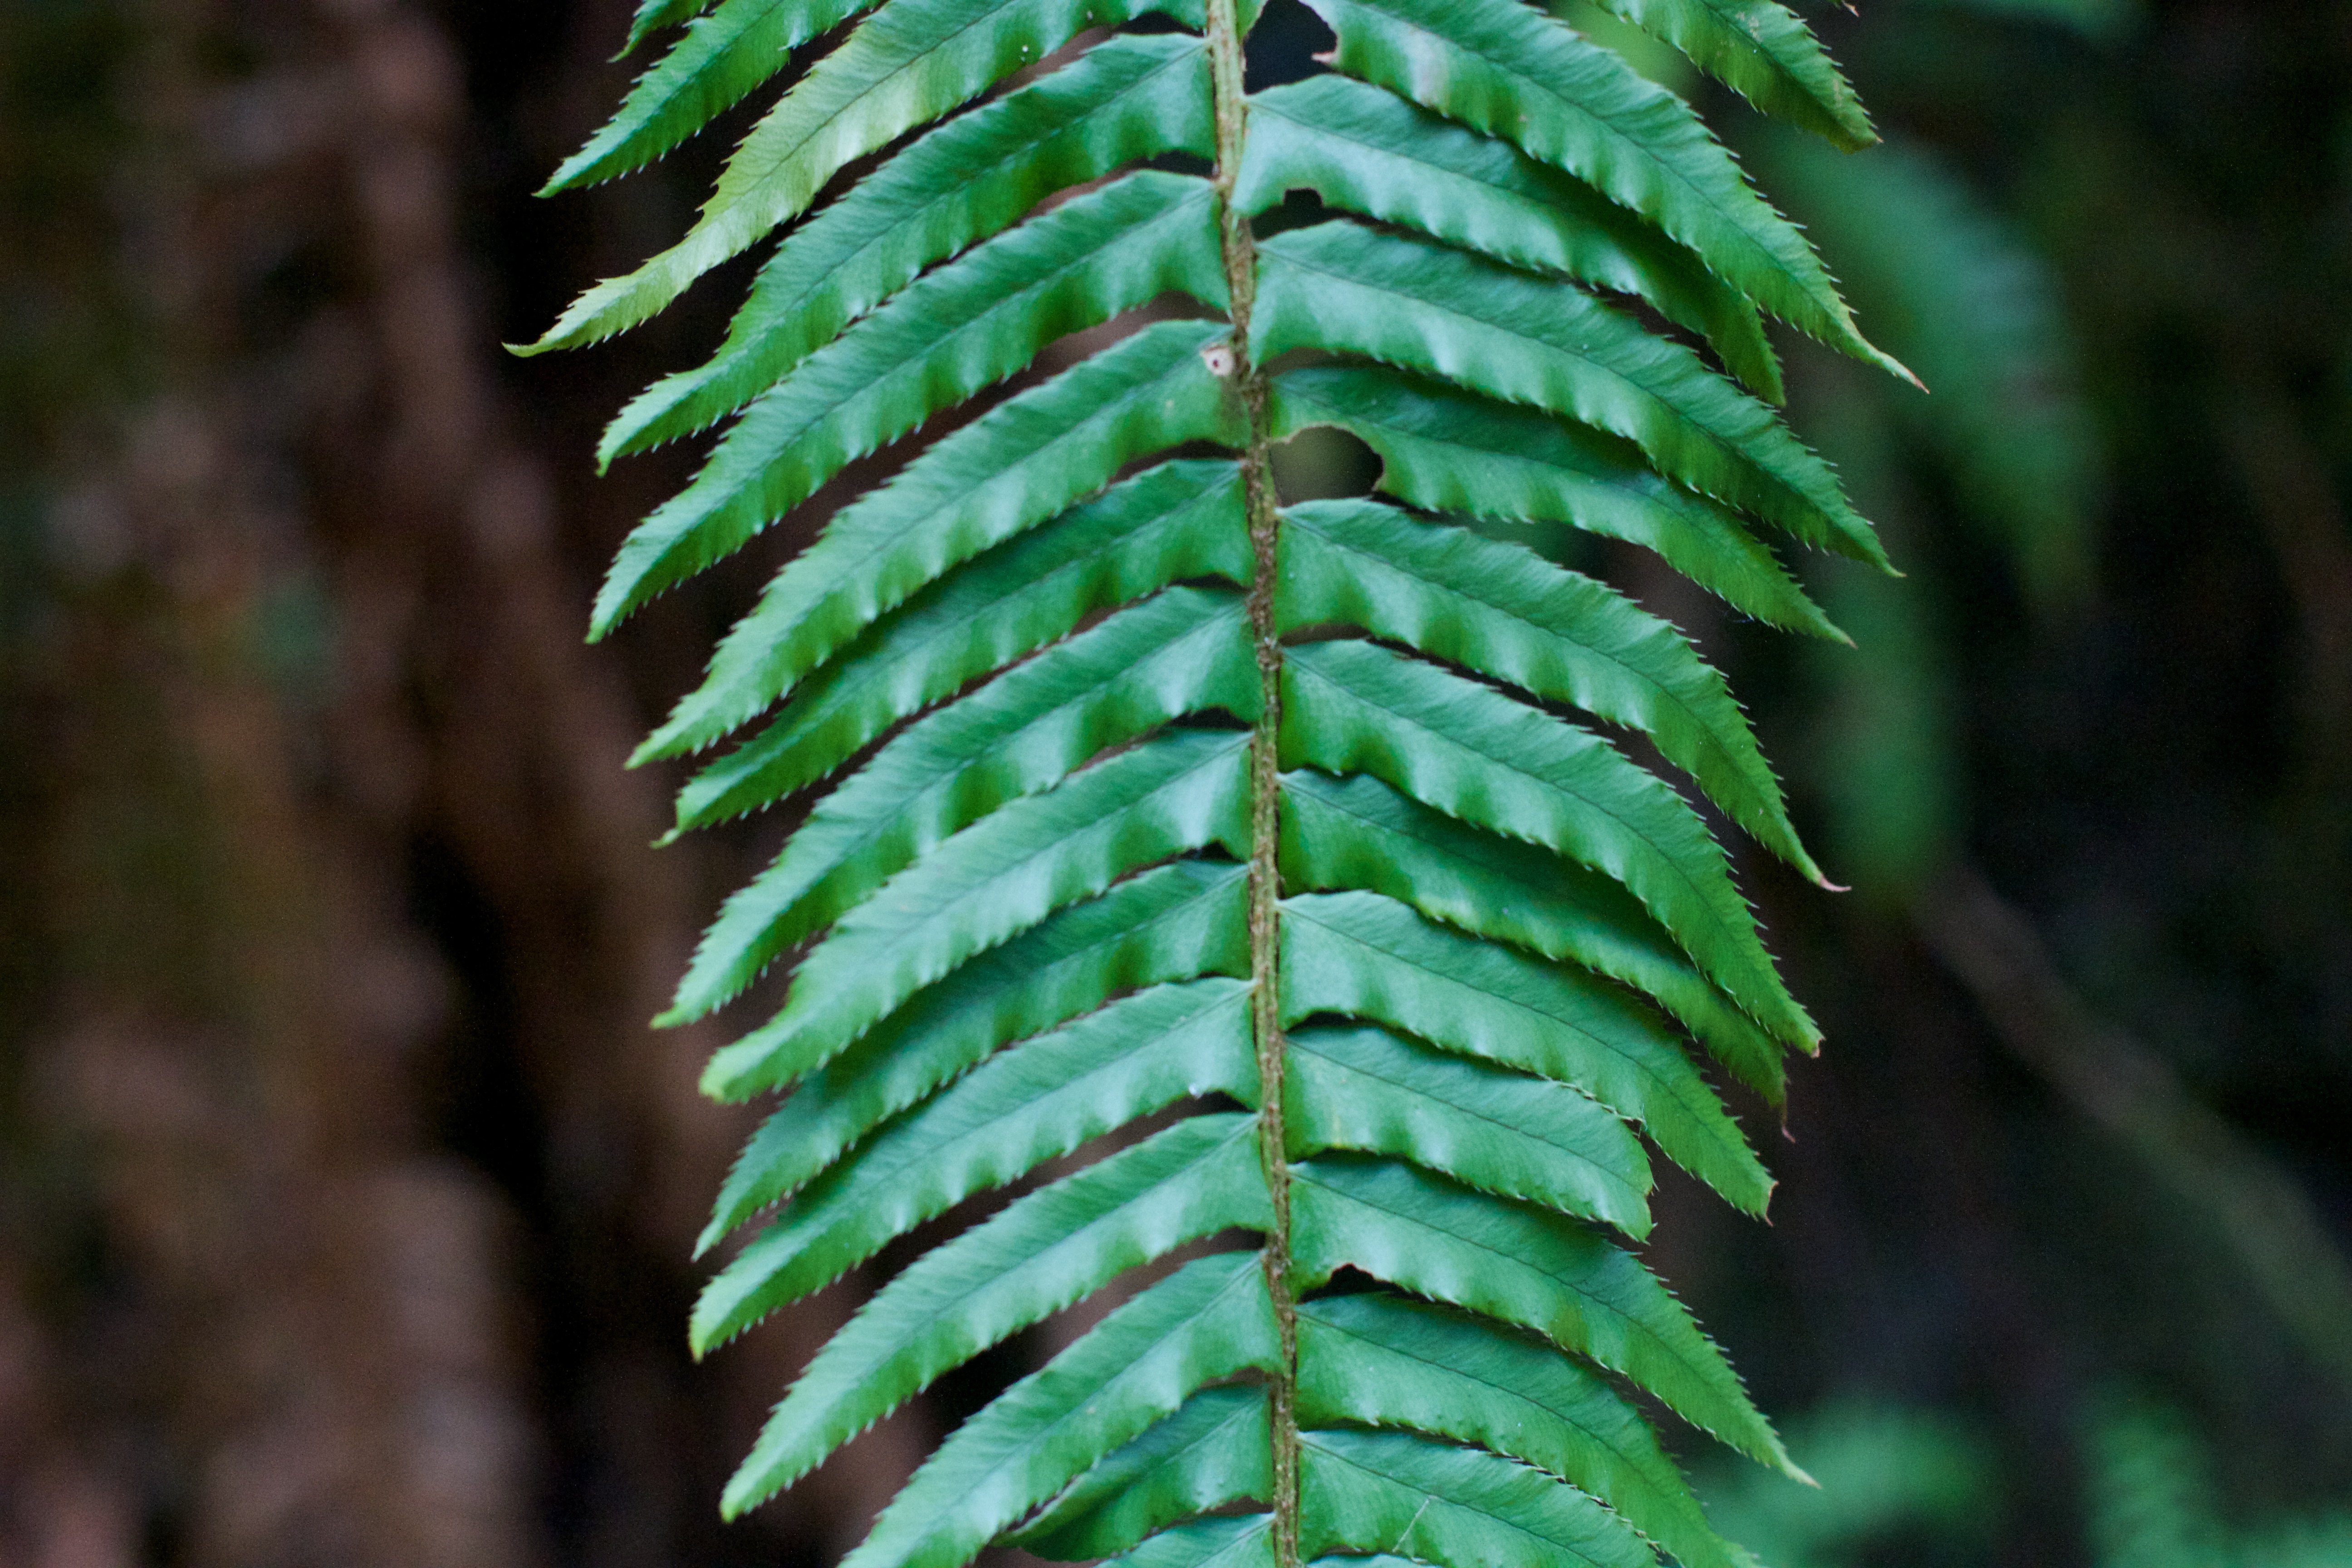
tree, nature, forest, branch, plant, leaf, flower, green, jungle, botany, flora, fern, close up, vegetation, rainforest, macro photography, plant stem, land plant, ferns and horsetails, vascular plant, ostrich fern